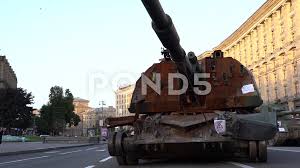
Label: 2S19_MSTA